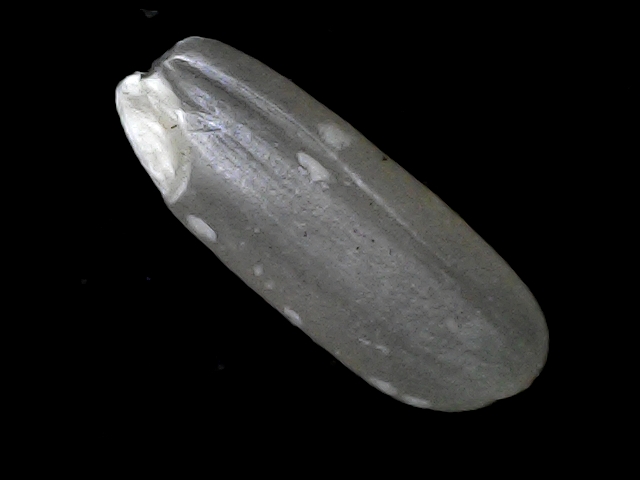
Rice variety: BD56